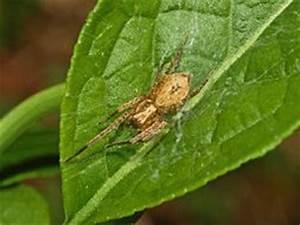
spider